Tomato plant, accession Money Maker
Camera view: horizontal (90 deg, fisheye); turntable rotation: 90 degrees
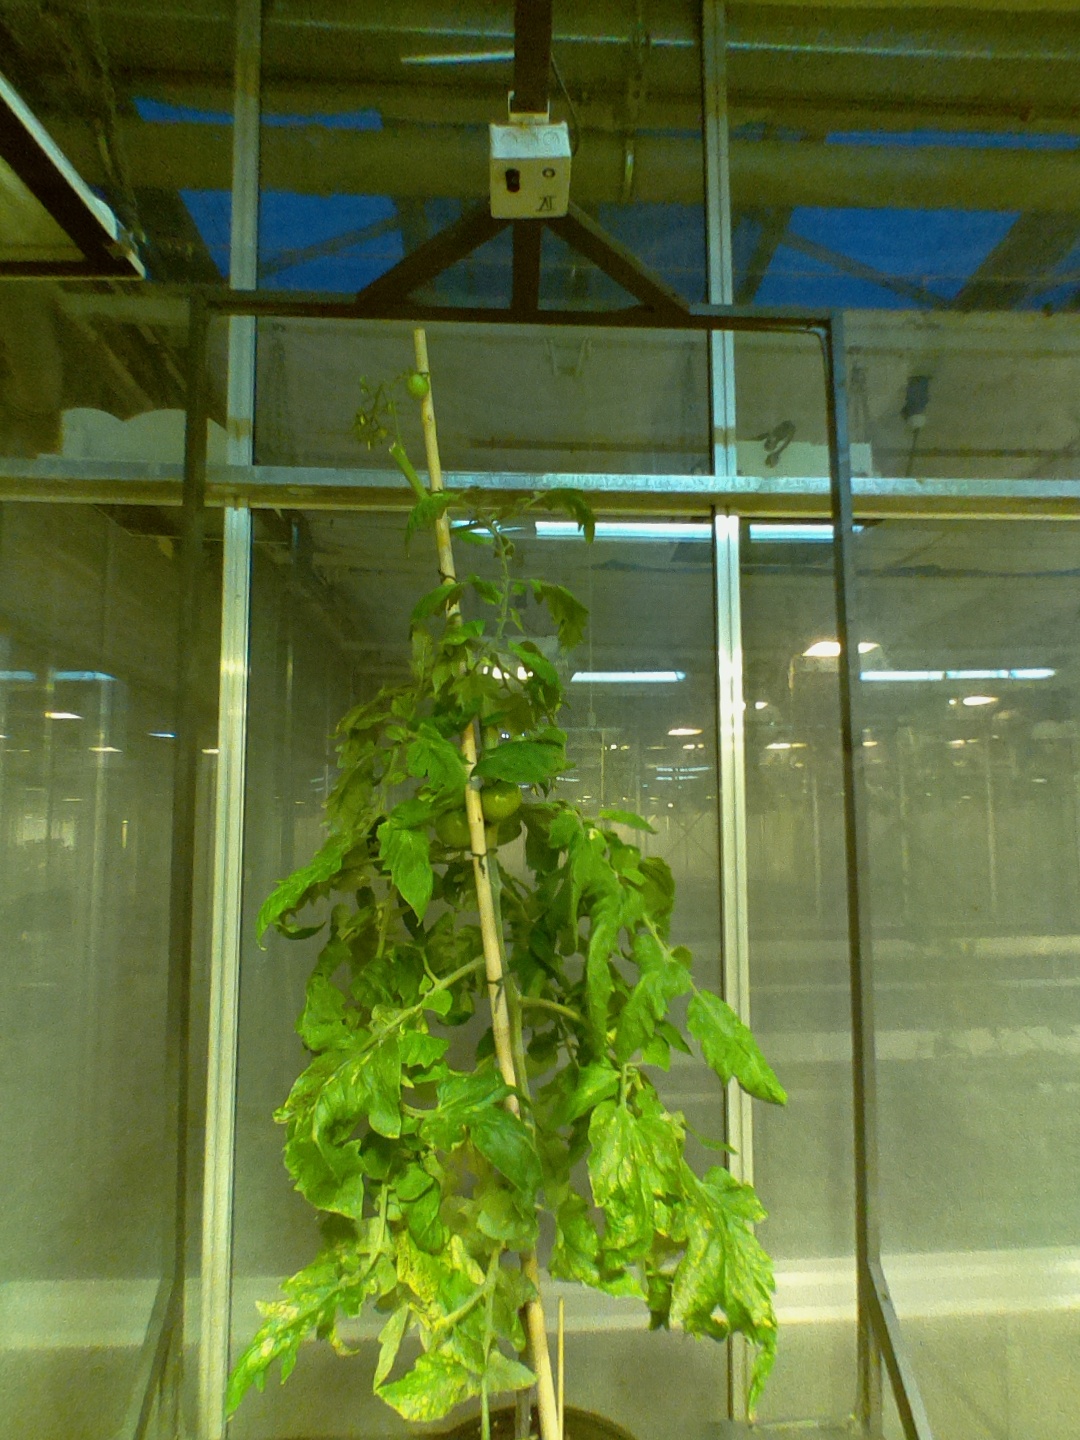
BBCH growth stage 77: 70%-80% of final fruit size